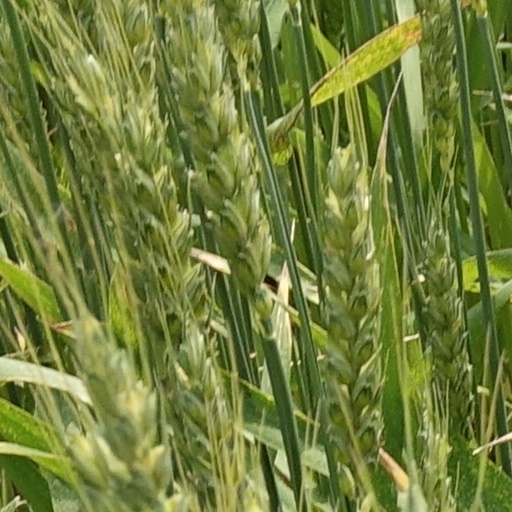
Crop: wheat